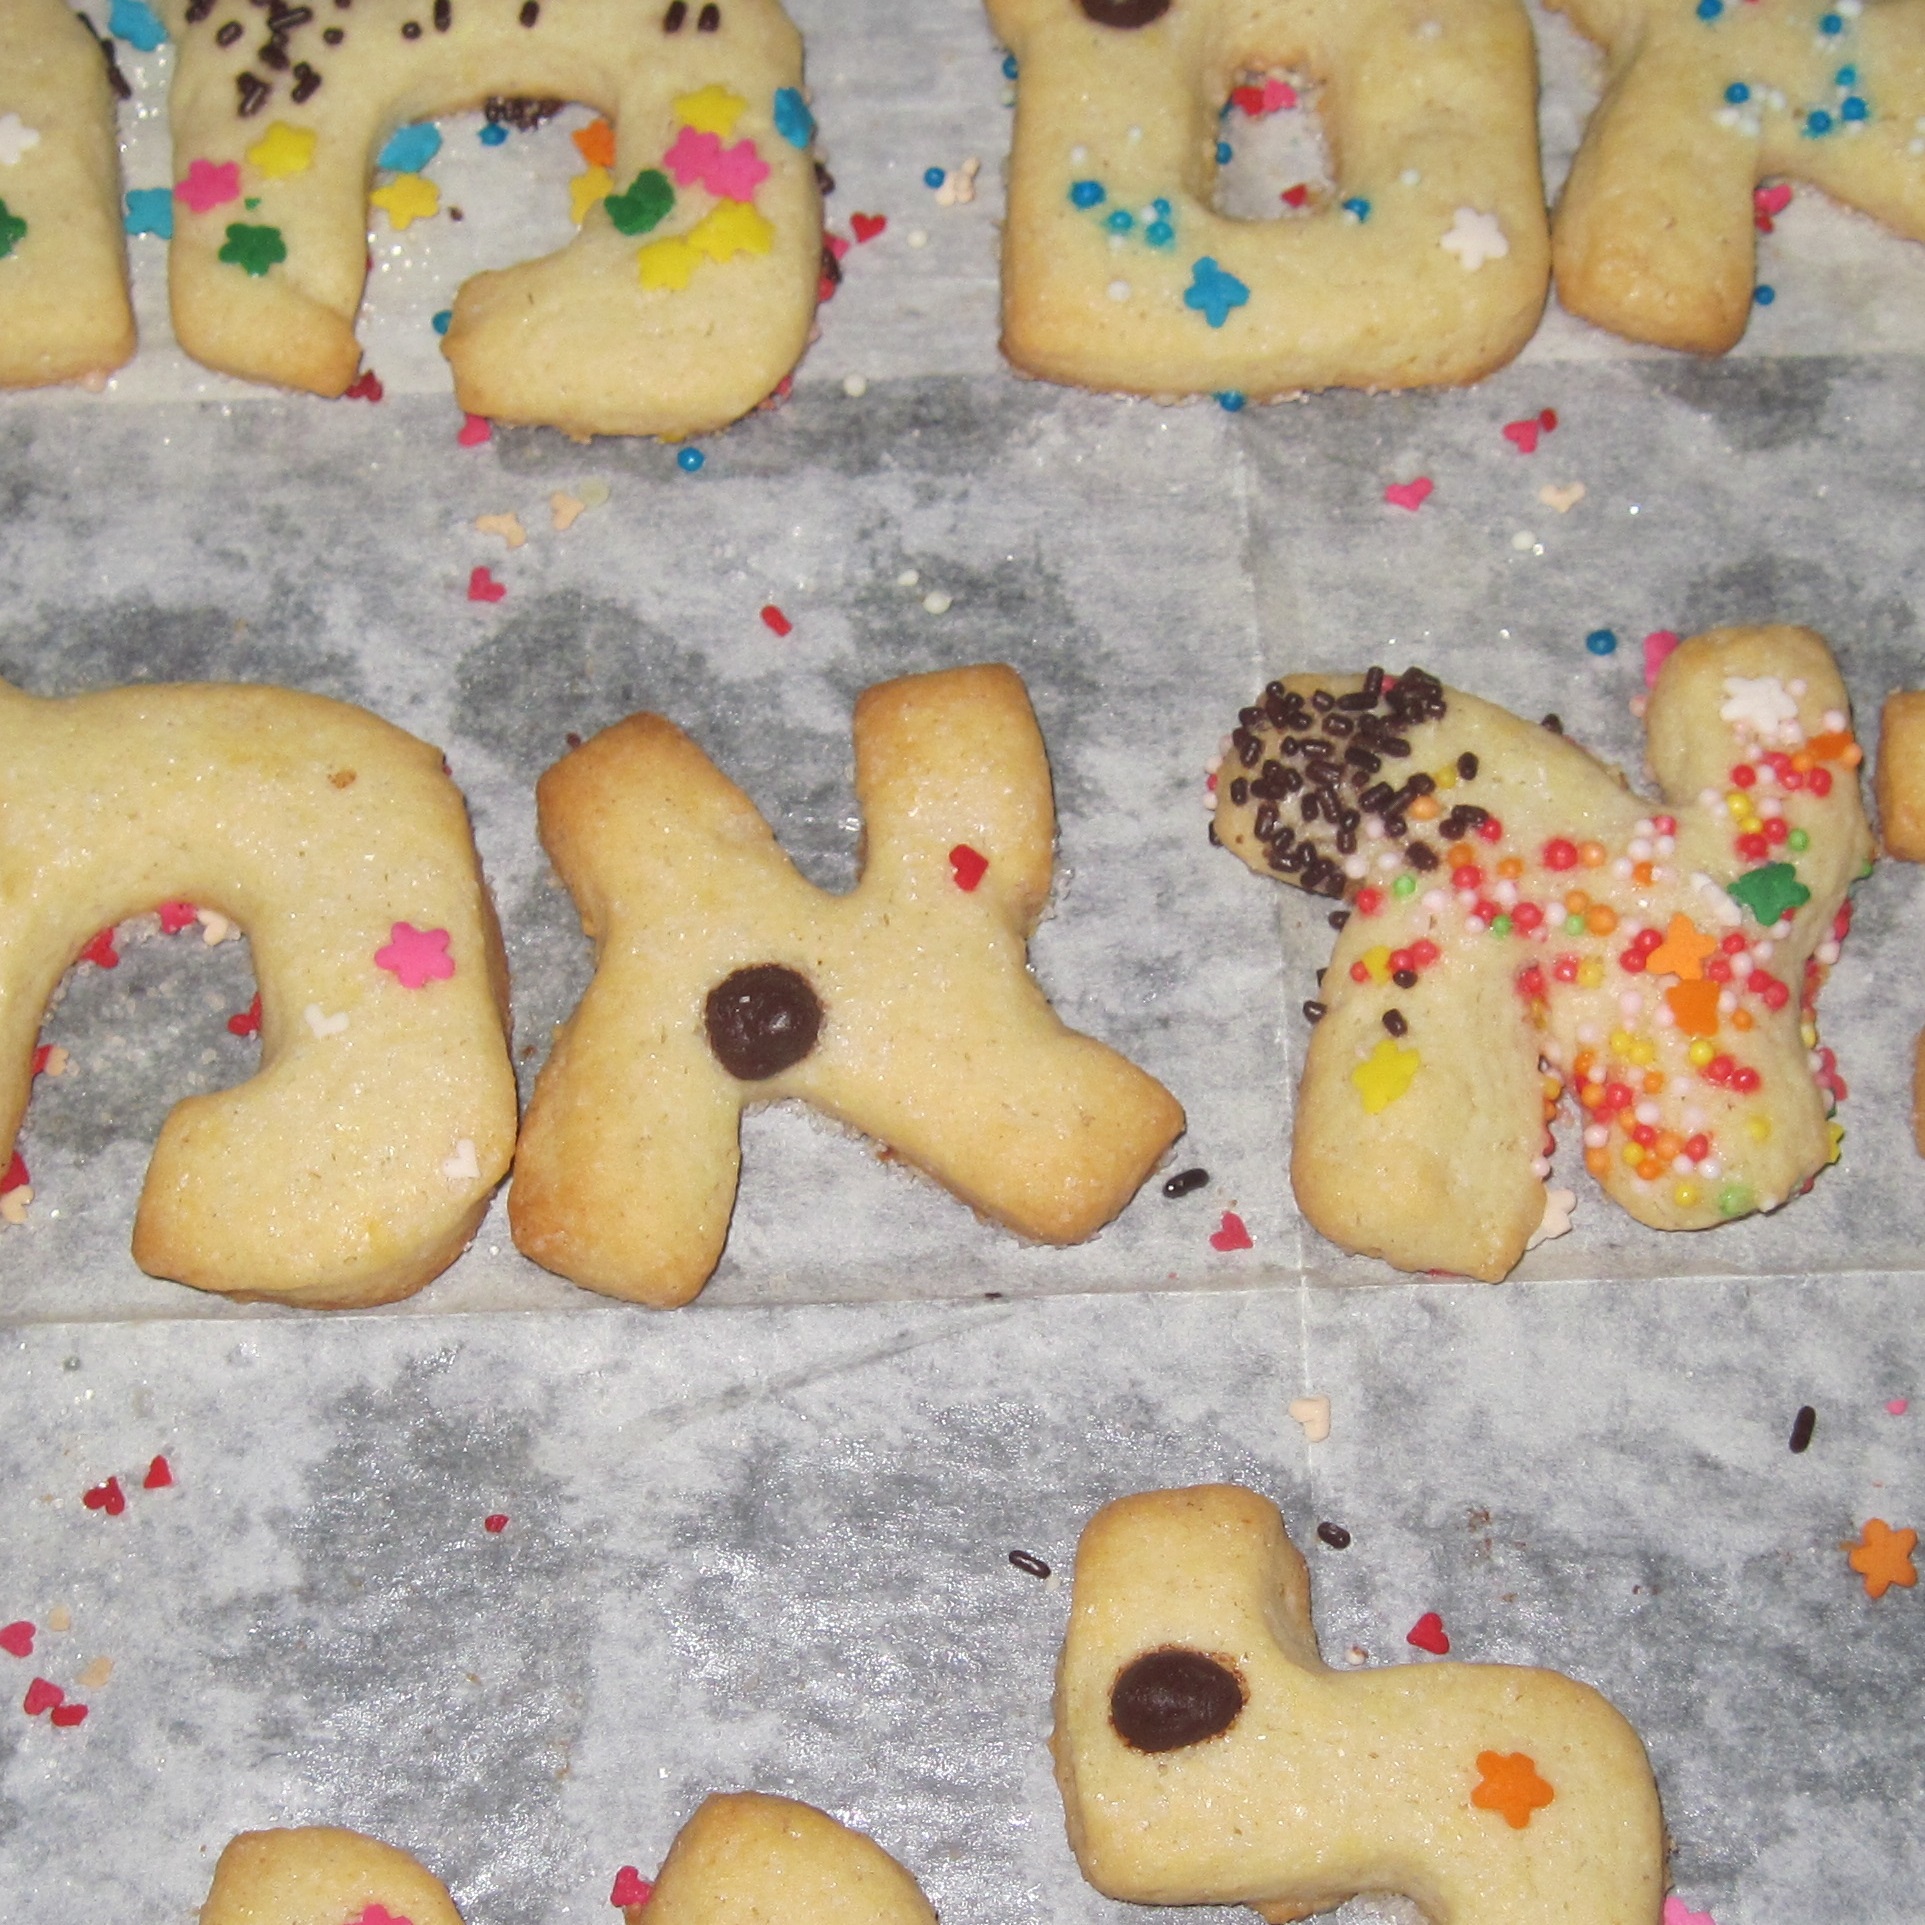
food, baking, biscuit, cookie, dessert, pastry, batter, cookies, icing, gingerbread, yummy, baked goods, biscuits, snack food, cookies and crackers, bredele